Freeman Chapel C.M.E. Church

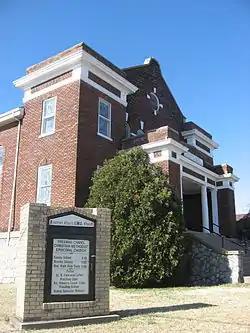
Front with sign

Freeman Chapel C.M.E. Church is a historic Christian Methodist Episcopal church at 137 S. Virginia Street in Hopkinsville, Kentucky which was built during 1923–25. It was added to the National Register of Historic Places in 1983.